Salon.com

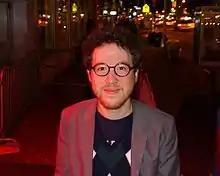
Alex Pareene, who wrote about politics for "Salon", in New York in 2012

"Salon.com", originally salon1999.com, was founded in 1995 by David Talbot, Gary Kamiya, Andrew Ross, Mignon Khargie, Scott Rosenberg, and Laura Miller.